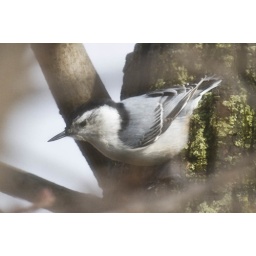
from my bedroom window in Cambridge (Porter Square). Photo by Mark Rosenstein.